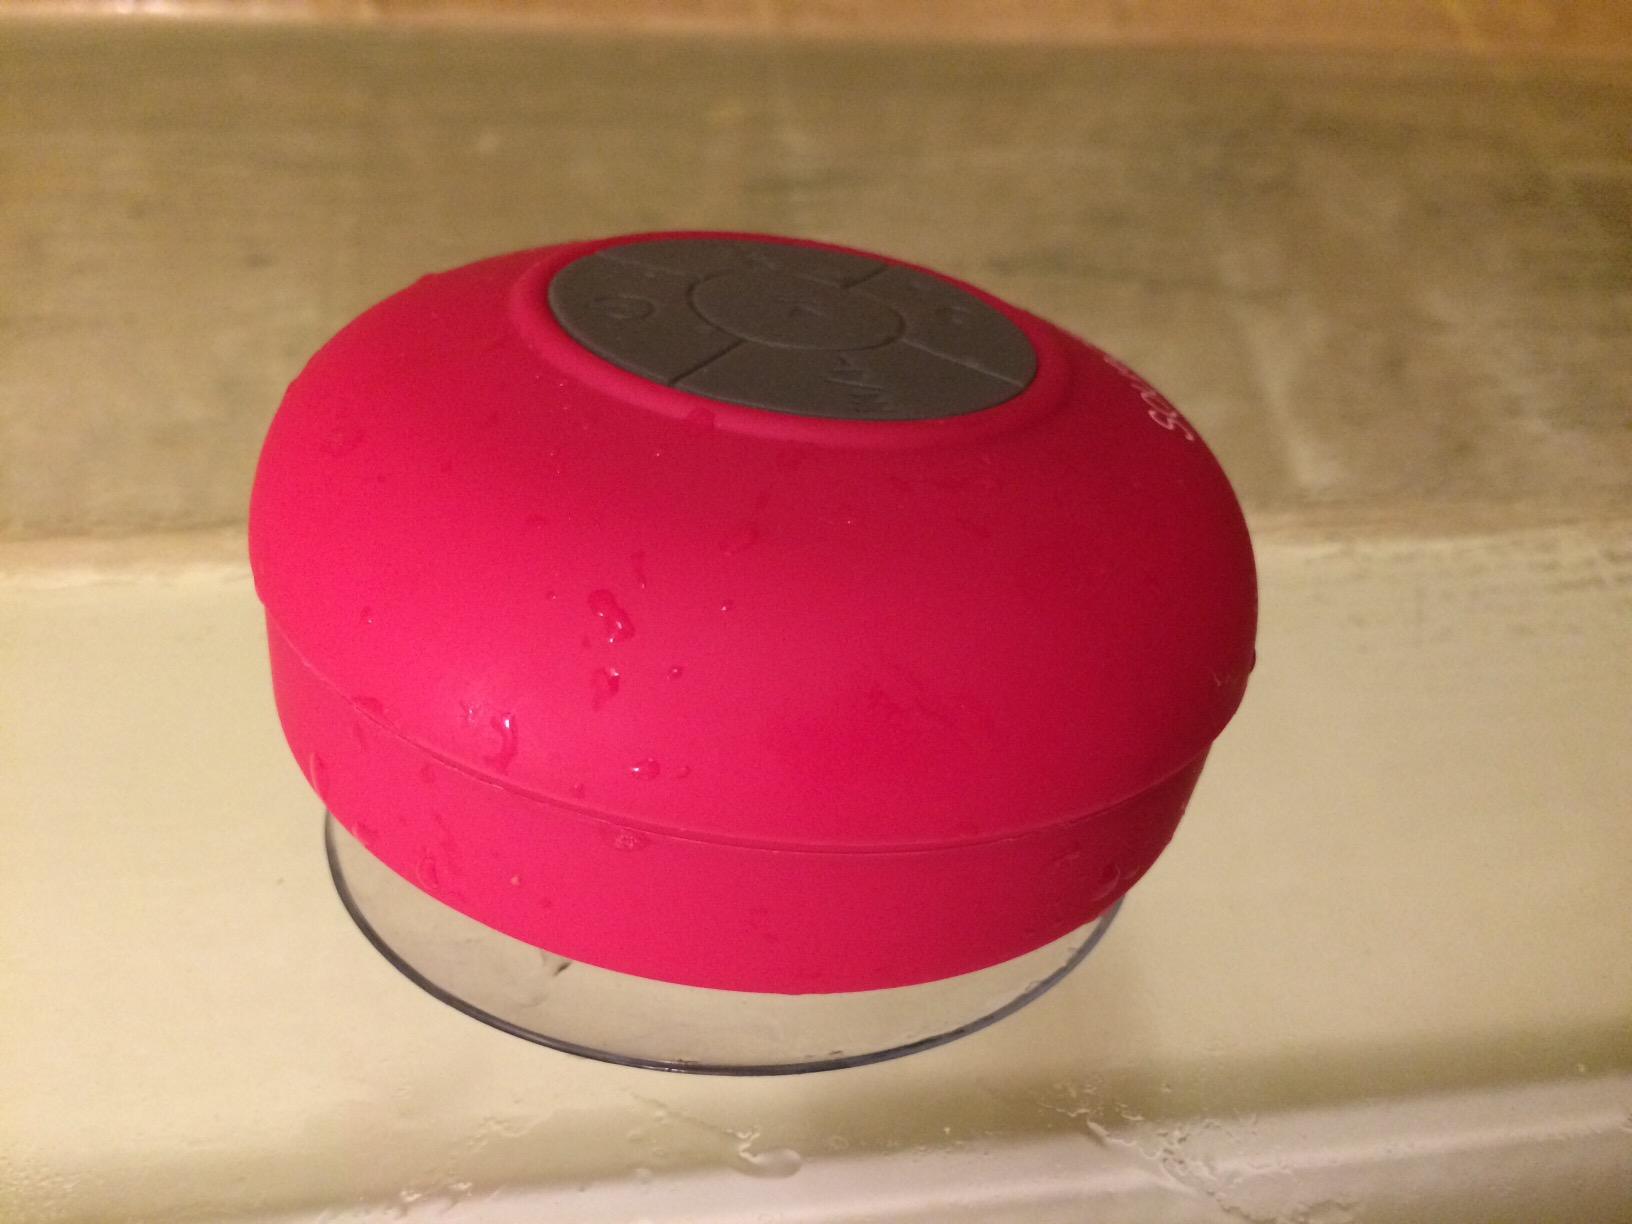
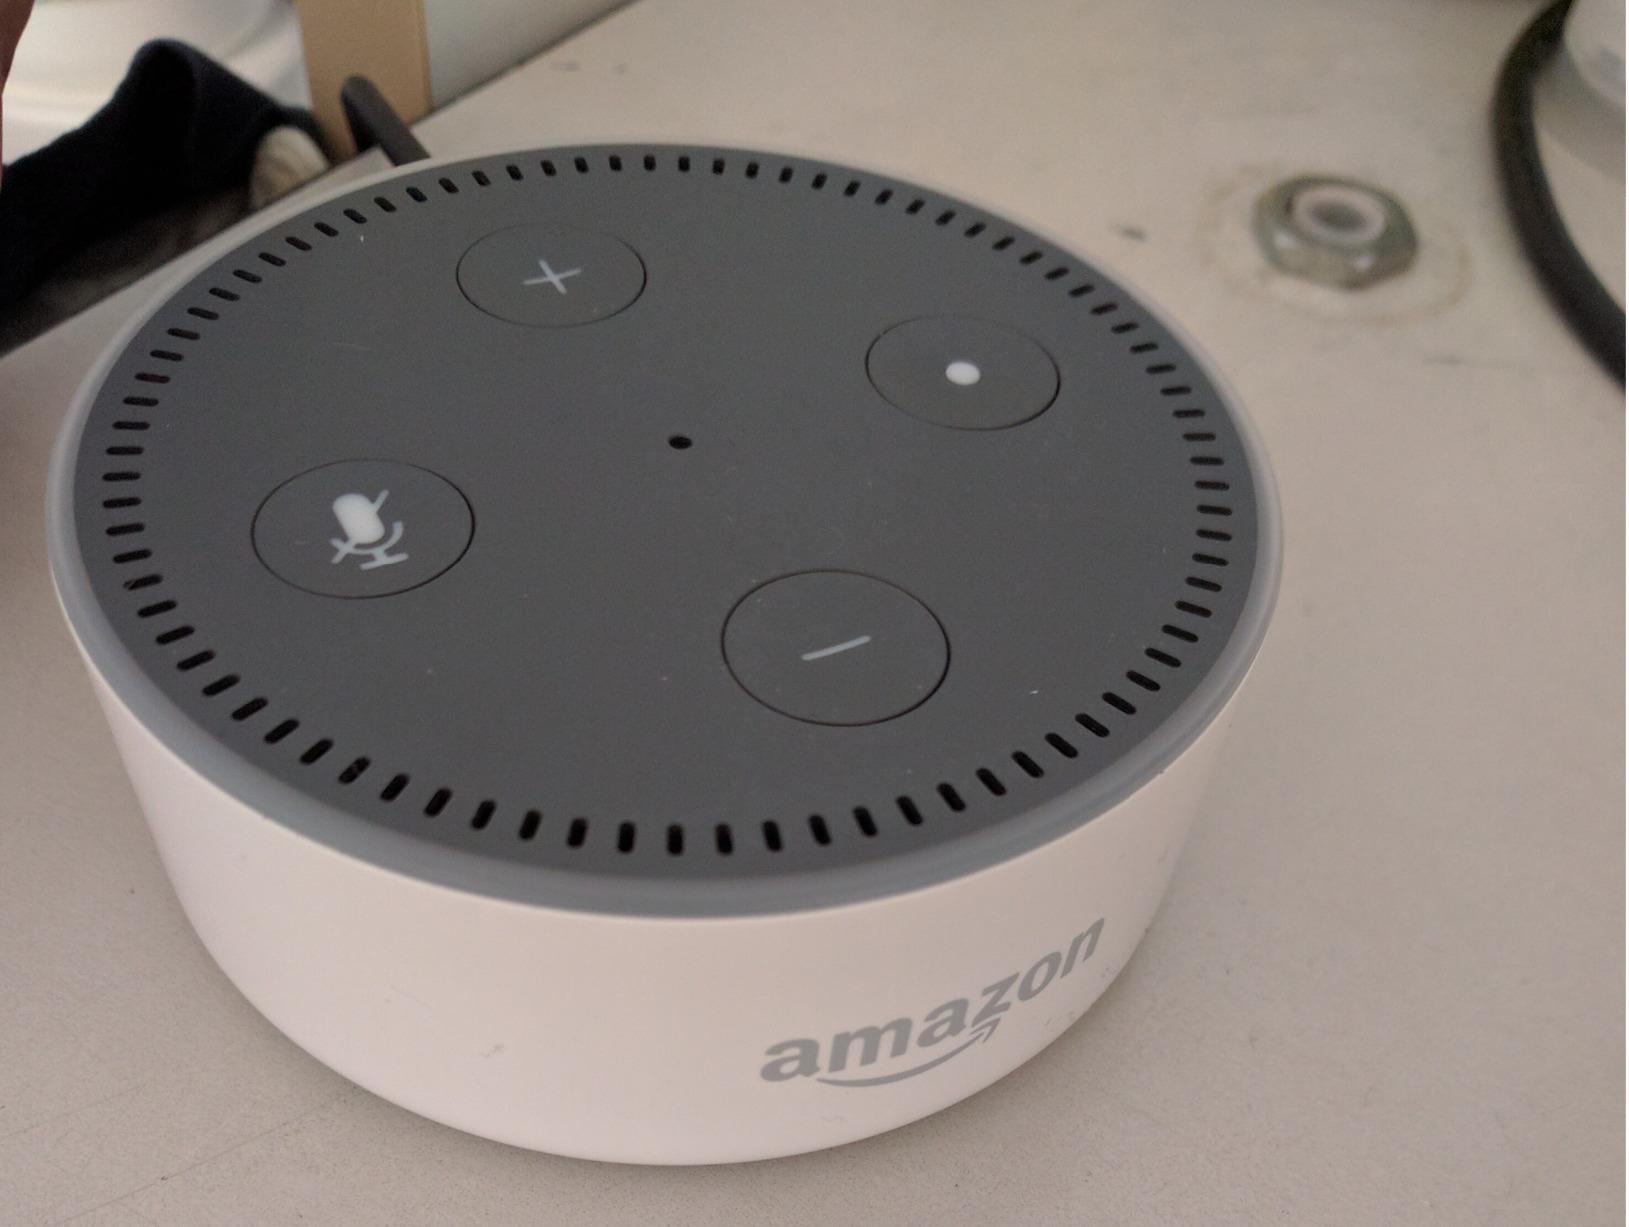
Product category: speaker
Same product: no